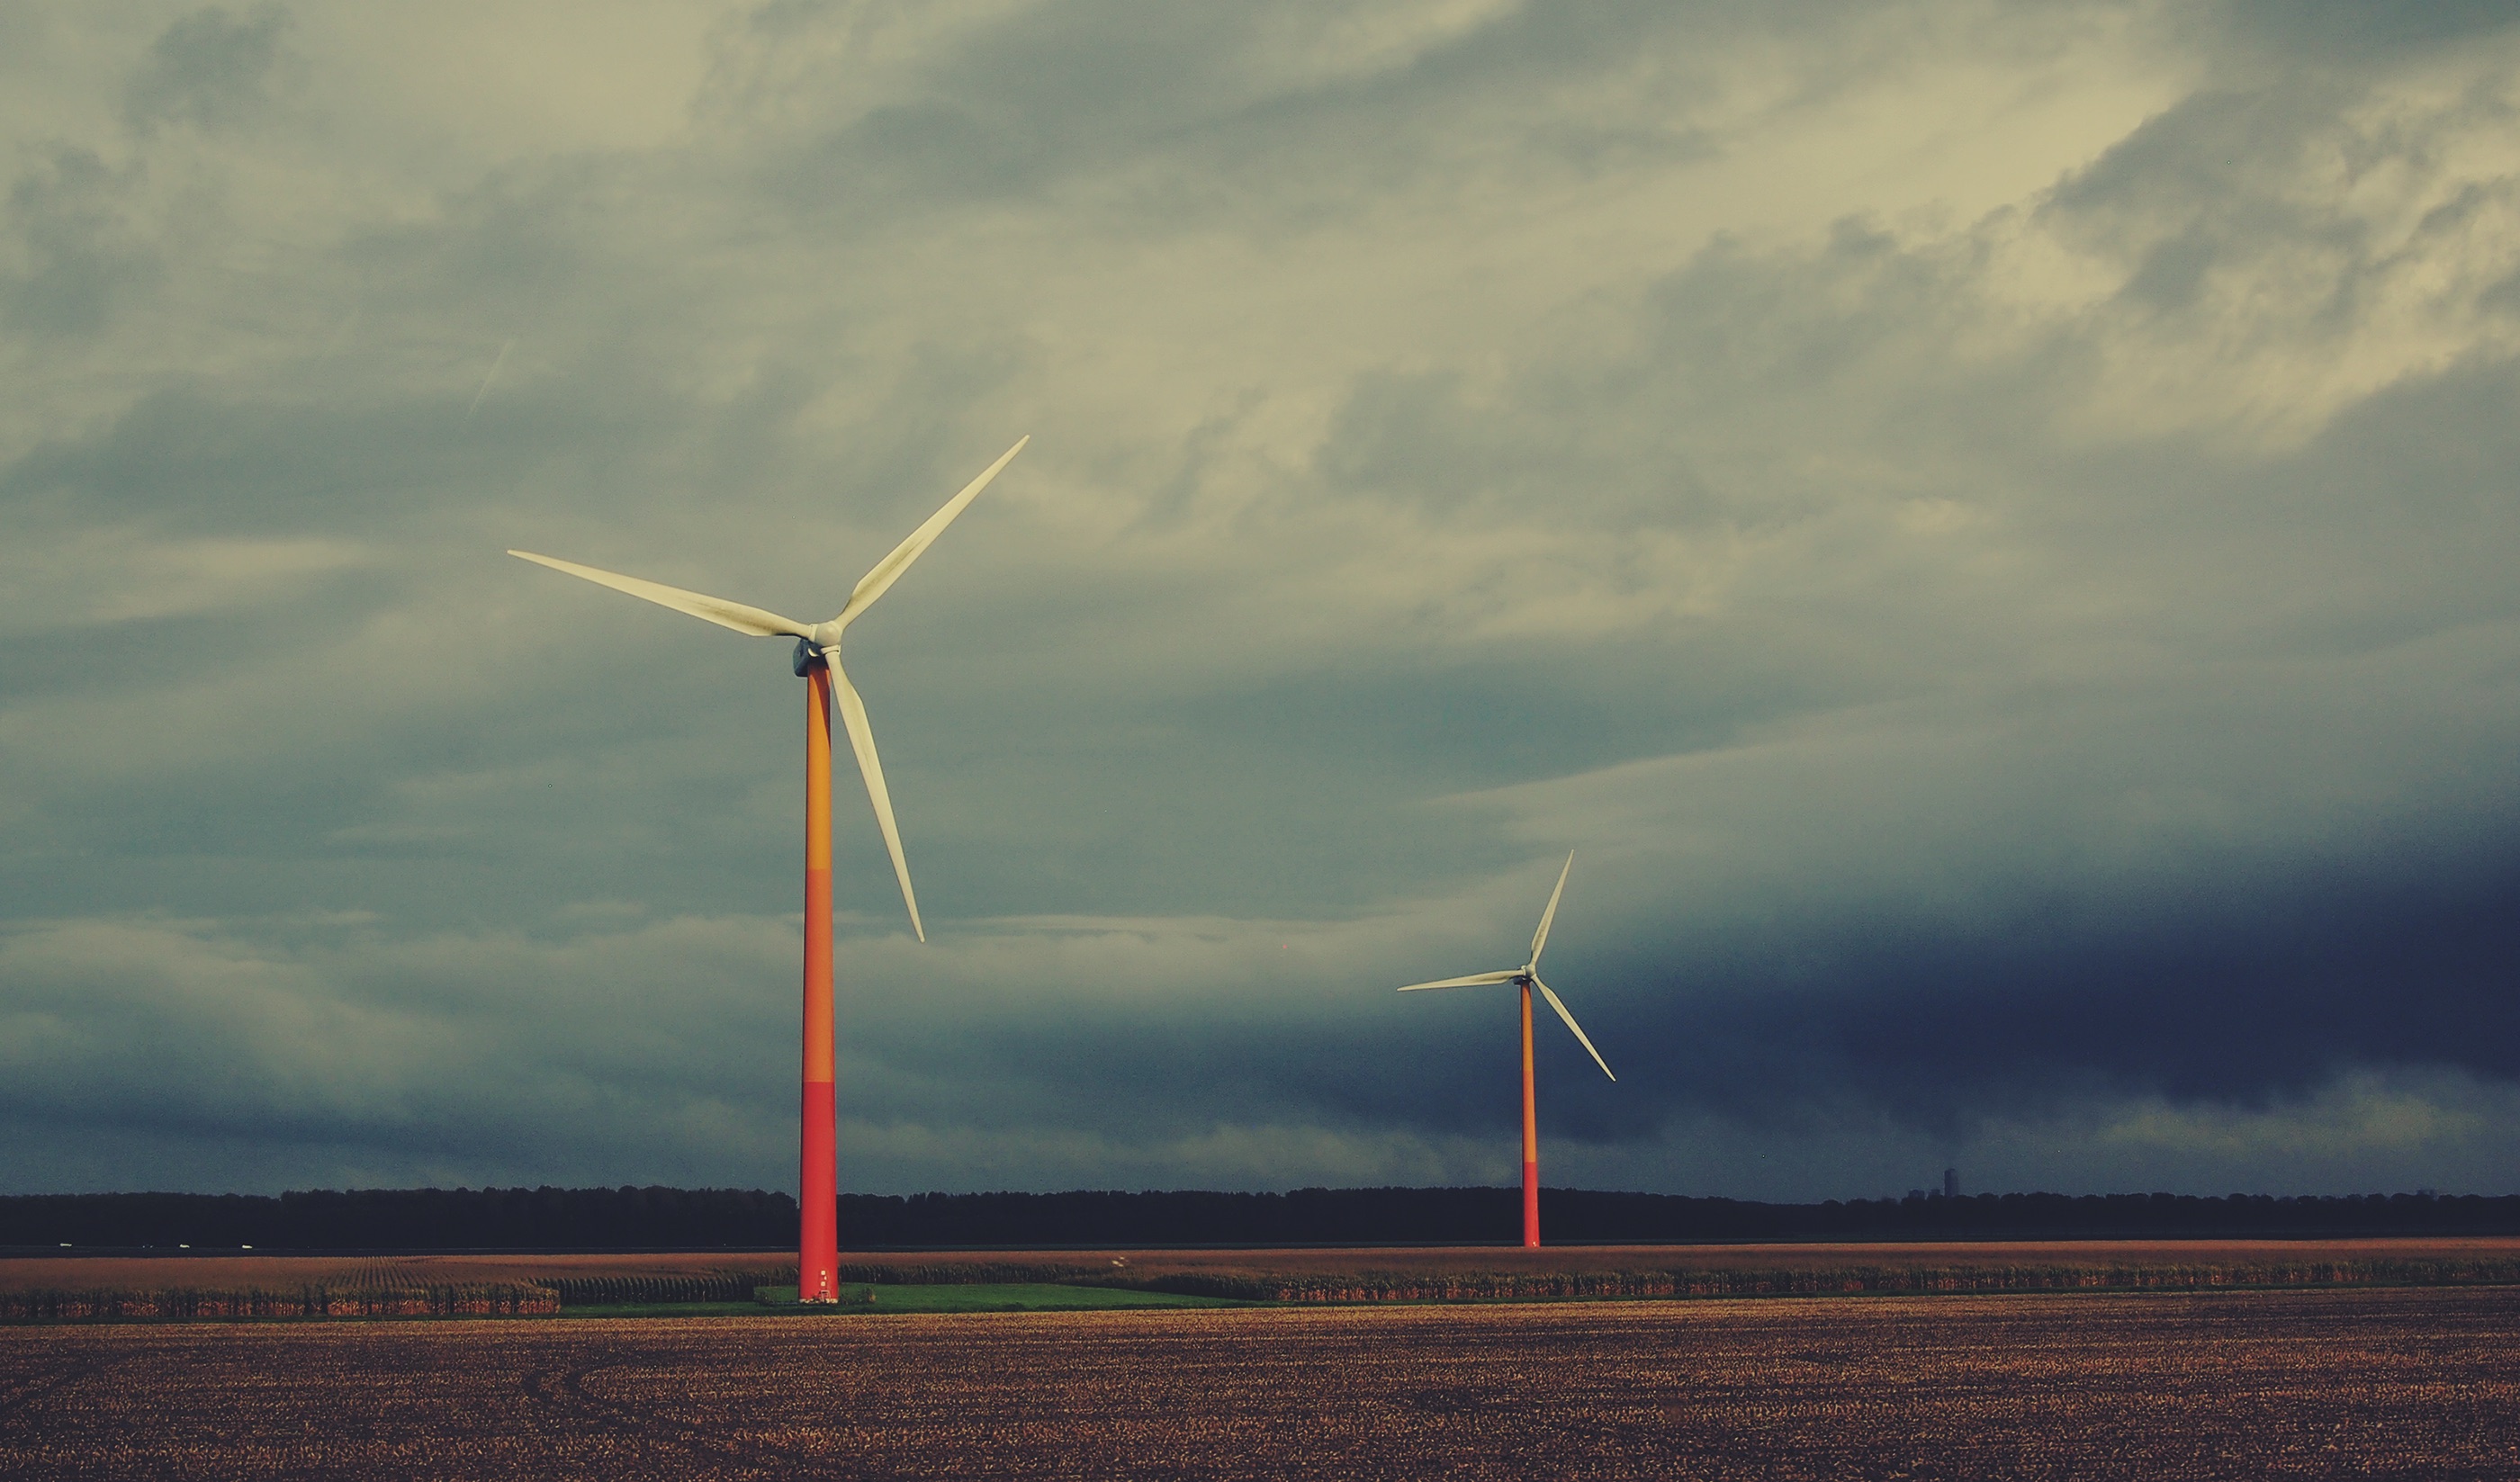
cloud, field, windmill, wind, machine, wind turbine, turbine, generator, energy, mill, wind farm